Chantharath

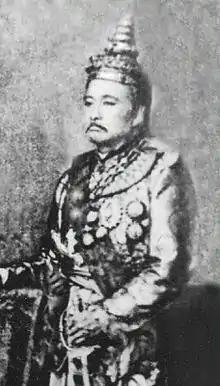

Chao Chantharath (1799–23 August 1870) also known as Chandakumara, Chantharad or Tiantha-koumane, was king of Luang Phrabang under Siamese rule from 1852 to 1868.